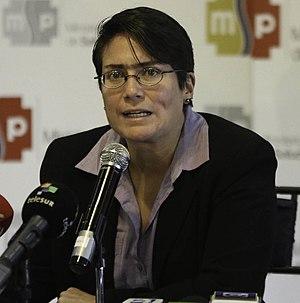
Carina Vance Mafla, née en 1977 à Oakland en Californie, est une militante pour les droits homosexuels en Équateur et une femme politique. Elle est ministre de la Santé de l'Équateur de 2012 à 2015.